1945 Irish presidential election

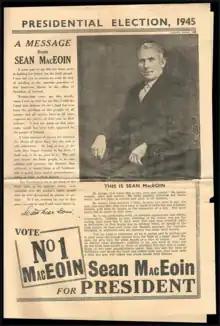
Poster for Seán Mac Eoin

The 1945 Irish presidential election was held on Thursday, 14 June 1945. It was Ireland's first contested presidential election. Outgoing president Douglas Hyde, who had served since 1938, decided not to seek a second term. Fianna Fáil nominated its deputy leader, Tánaiste Seán T. O'Kelly, as its candidate. Fine Gael nominated Seán Mac Eoin. Independent republican Patrick McCartan sought and failed to receive the necessary four nominations from local councils, but secured a nomination from Oireachtas members.